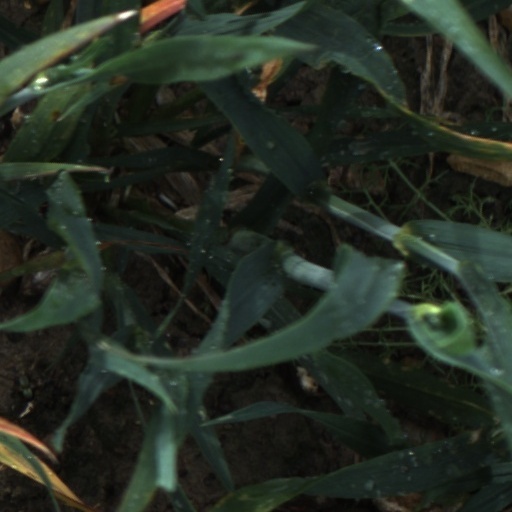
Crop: wheat